USS Ranger (CV-61)

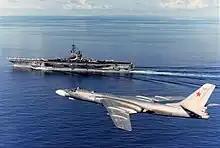
A Tu-16 "Badger C" of the AV-MF overflies "Ranger" during her 1989 WESTPAC cruise

On 14 July 1987, "Ranger" started her "Pearl" Anniversary Cruise. During this cruise, "Ranger" relieved "Midway" and her carrier group in the Indian Ocean. During this period, "Ranger" took part in Operation Earnest Will under which the Kuwait tankers were reflagged under US colors.